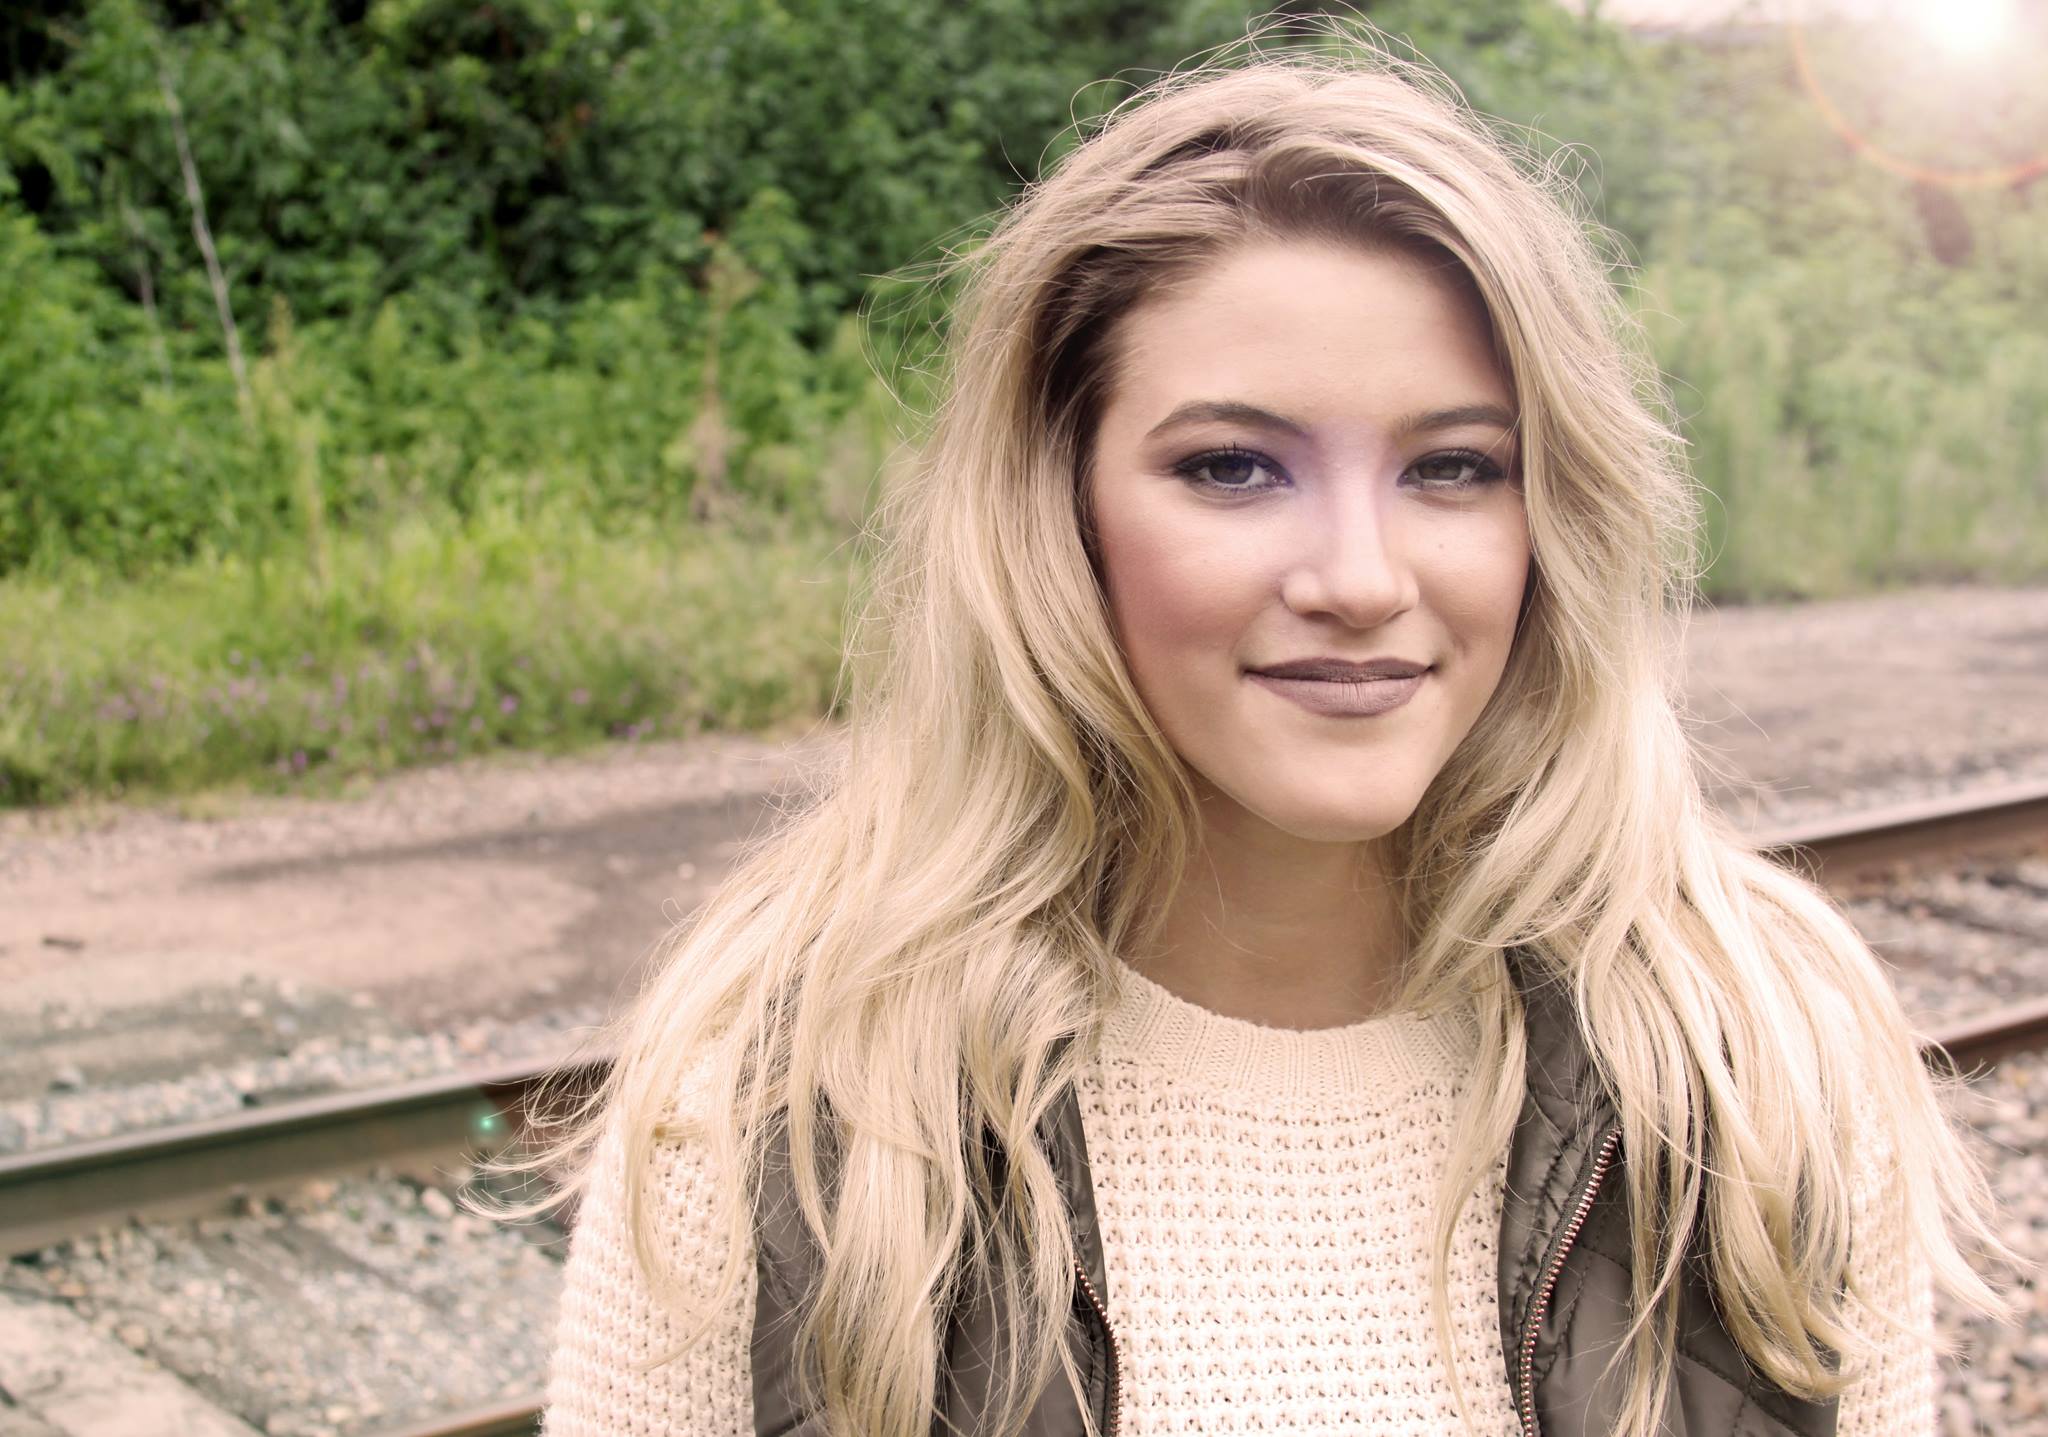
skin, smile, head, lip, plant, shoulder, flash photography, People in nature, wood, street fashion, happy, iris, tree, grass, fawn, summer, landscape, grass family, long hair, forest, road, blond, leisure, brown hair, sitting, fur, pattern, jewellery, necklace, track, portrait photography, fun, laugh, portrait, photo shoot, vacation